Bernadette (film)

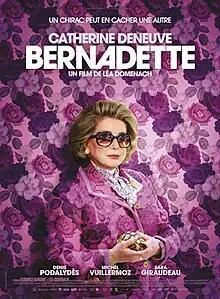
Theatrical release poster

Bernadette (also titled "The President's Wife" internationally) is a 2023 French biographical comedy film co-written and directed by Léa Domenach in her directorial debut. The film stars Catherine Deneuve in title role of Bernadette Chirac, French politician and the widow of the former president Jacques Chirac, with Denis Podalydès, Michel Vuillermoz and